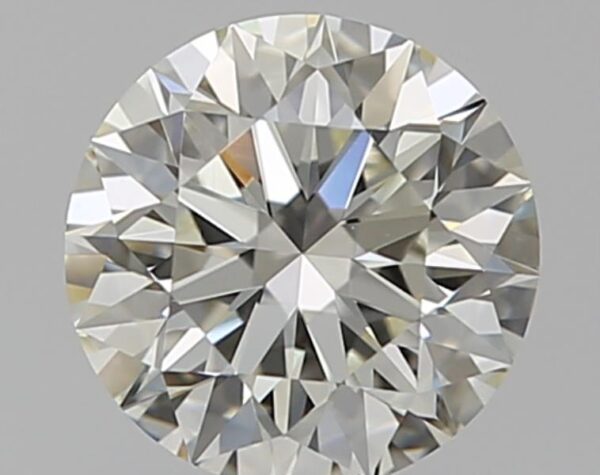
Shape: round
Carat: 1.01
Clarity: VS1
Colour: K
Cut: EX
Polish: EX
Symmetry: EX
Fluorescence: M
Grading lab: GIA
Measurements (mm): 6.37 x 6.41 x 4.01